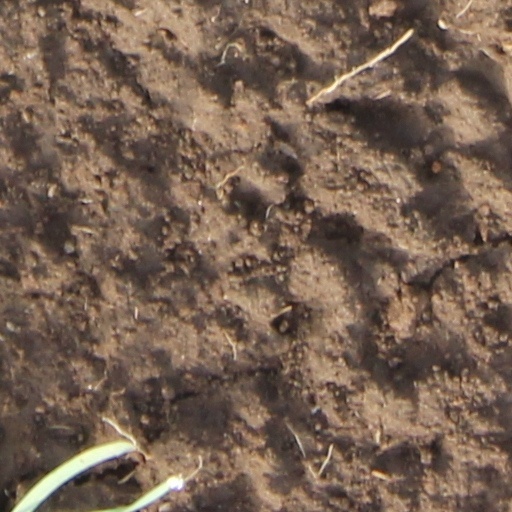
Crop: wheat